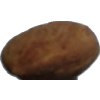
Label: Almonds 1